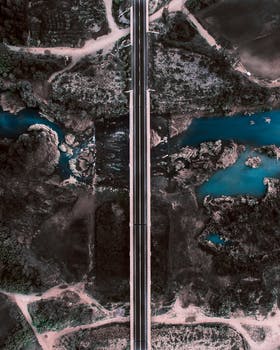
Label: No Watermark